Terrion Arnold

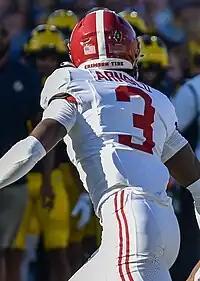
Arnold with Alabama in 2024

Terrion Bernard Arnold (born March 22, 2003) is an American professional football cornerback for the Detroit Lions of the National Football League (NFL). He played college football for the Alabama Crimson Tide, receiving All-American honors in 2023. Arnold was selected by the Lions in the first round of the 2024 NFL draft.